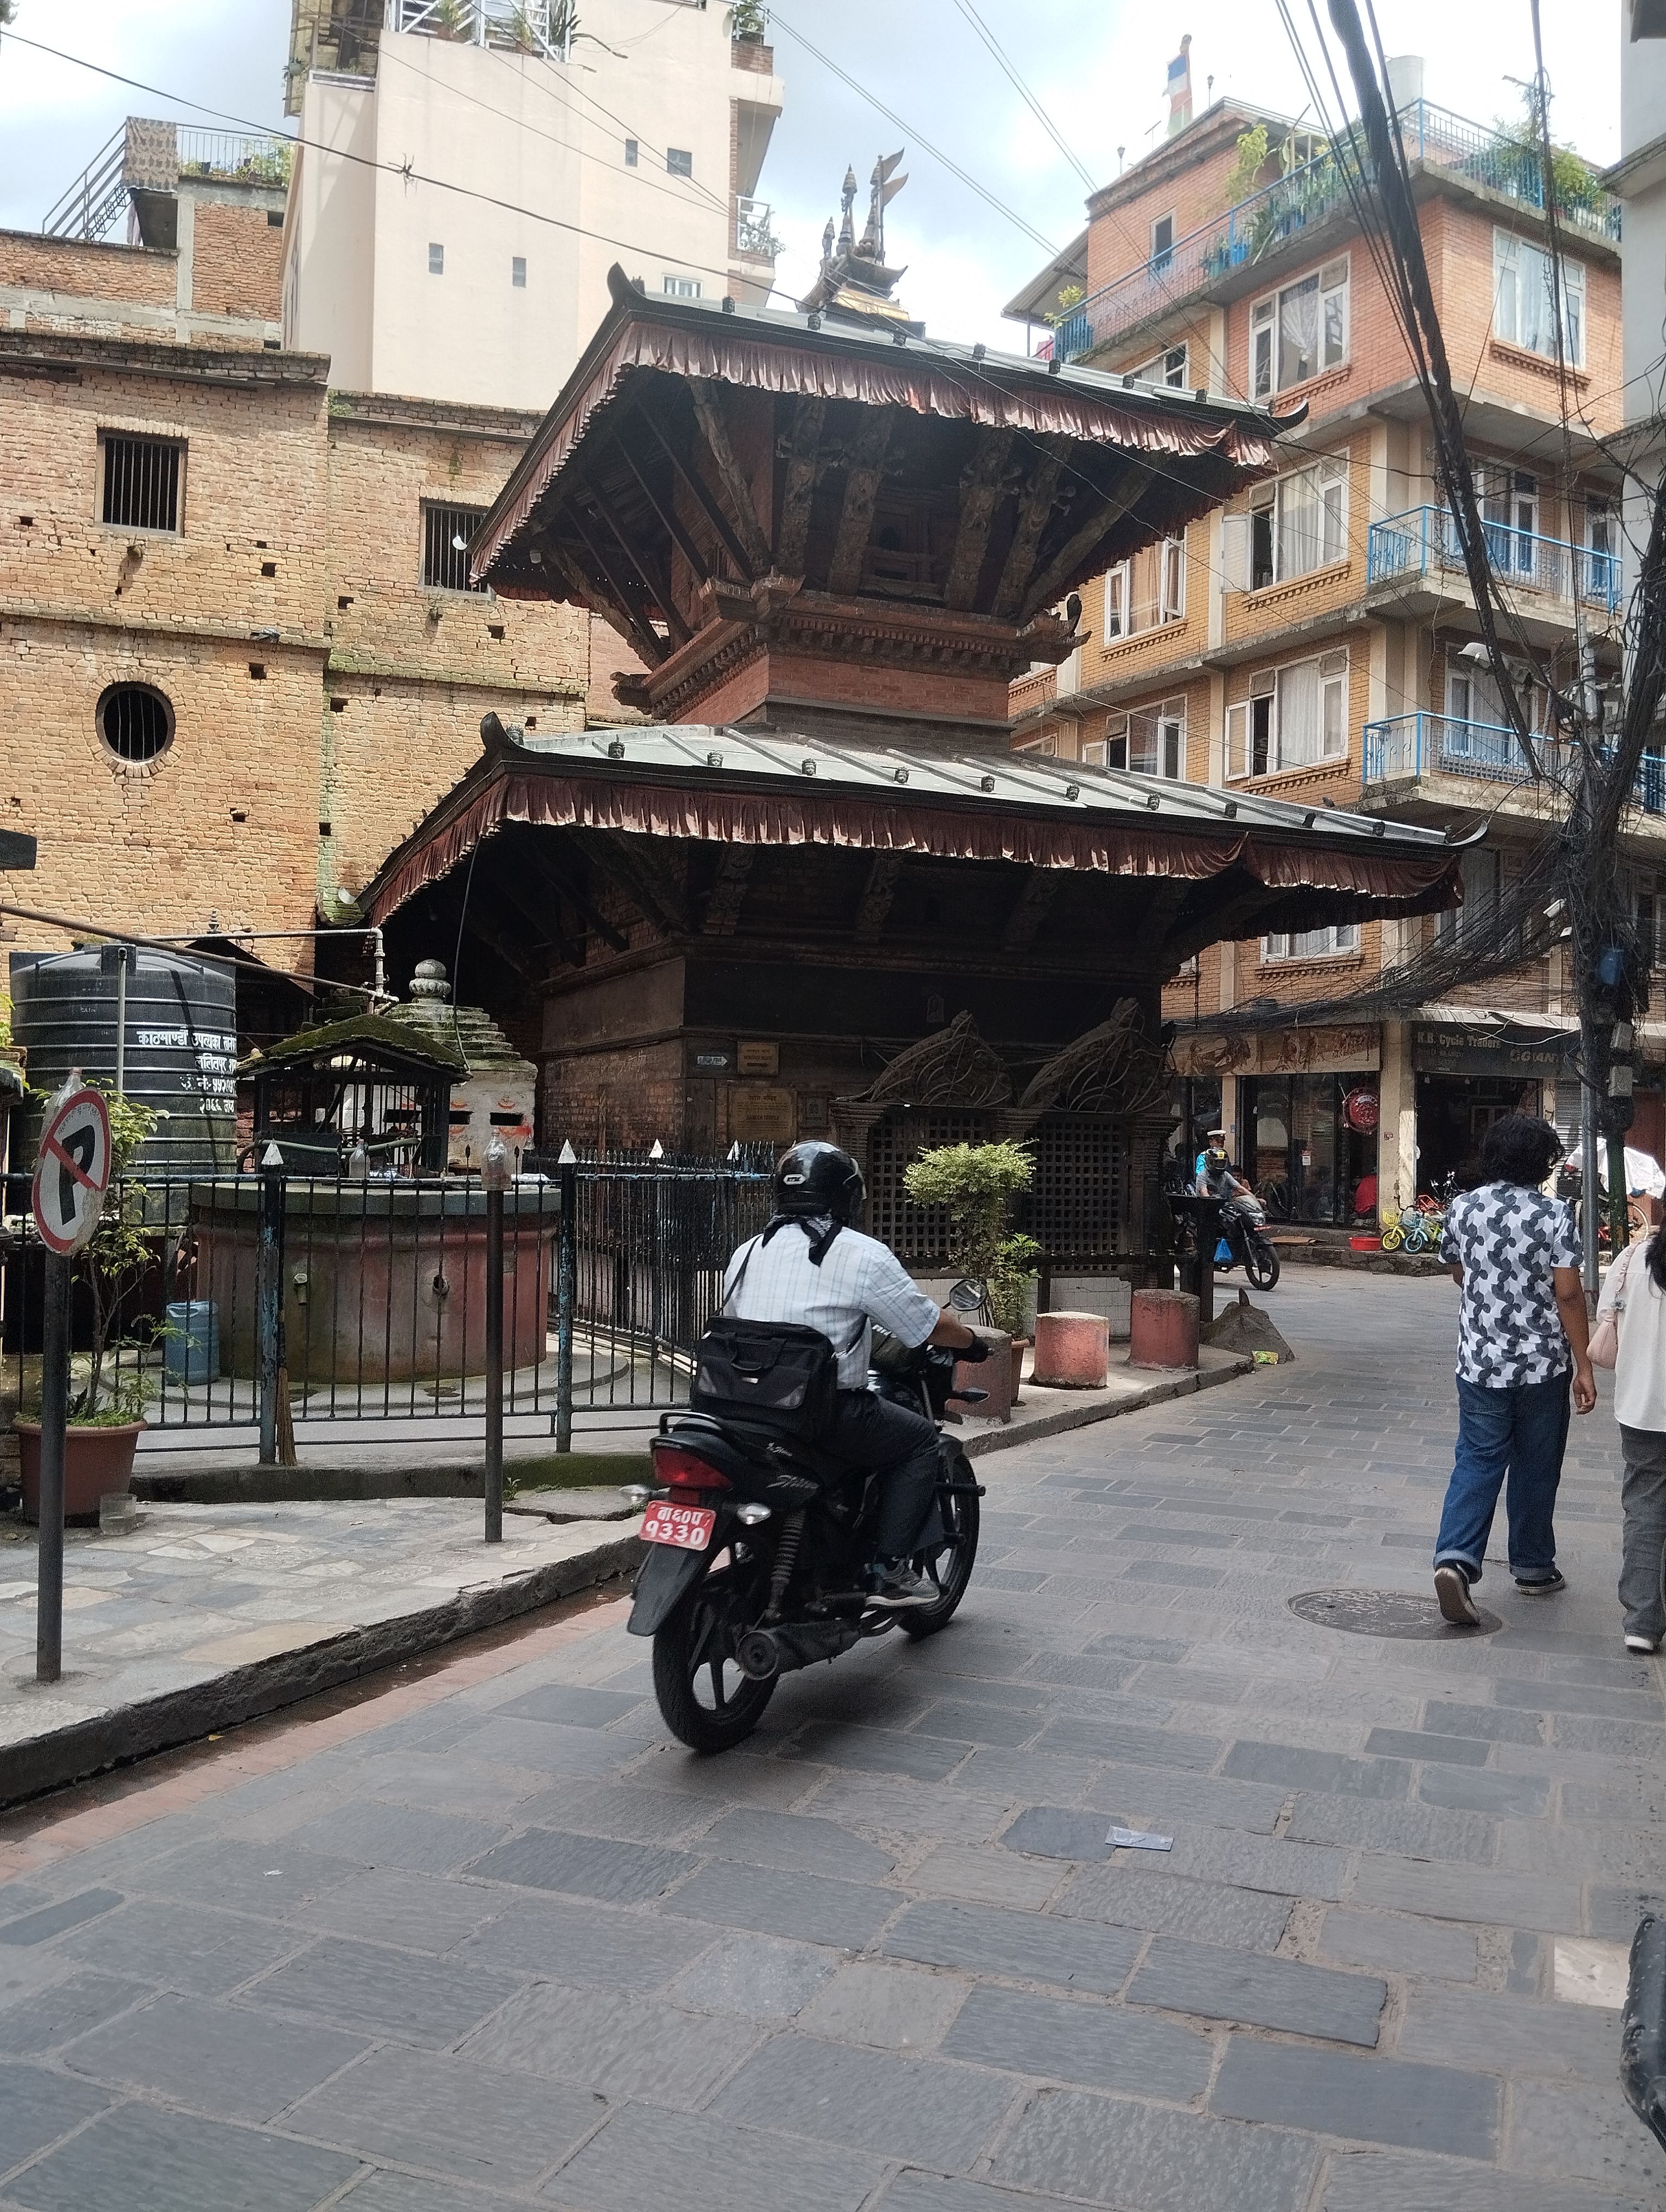
Heritage site: Ganesh_Mandir_Patan